History of the Czech lands

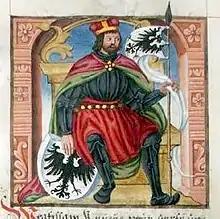
Saint Wenceslas, Czech prince

The realm of Great Moravia probably was established in the area of today's Moravia and western Slovakia in the 830s. It saw the rise of the first ever Slavic literary culture in the Old Church Slavonic language and the creation of the Glagolitic alphabet, the first alphabet dedicated to a Slavic language. Glagolitic was later simplified into the Cyrillic alphabet that is today used in Russia and many countries in eastern Europe and central Asia. Glagolitic was created by St. Cyril and St. Methodius, who arrived in Great Moravia in 863 from Thessaloniki in Byzantine Empire. They were invited by the king Rastislav who invited them to introduce literacy and a legal system to Great Moravia. His nephew and successor Svatopluk I's diplomacy was oriented more towards Rome. Great Moravia was taken under the protection of the Holy See in 880 and six years after, he expelled the disciples of Methodius after their teacher's death. During his reign, Great Moravia's sphere of influence reached its peak. After his death, the realm was split among his sons and soon after fell to ruin due to infighting and constant Magyar raids during the start of the 10th century.